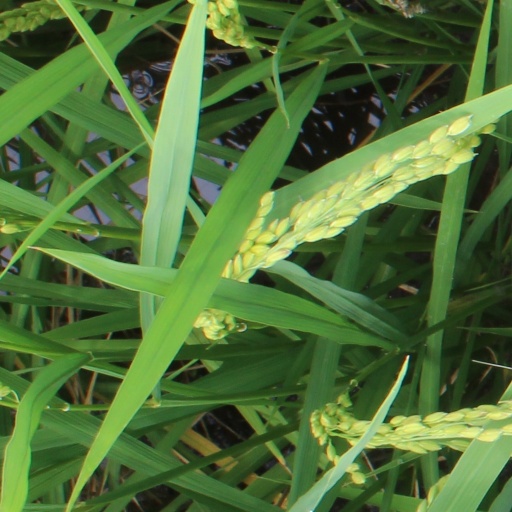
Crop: rice